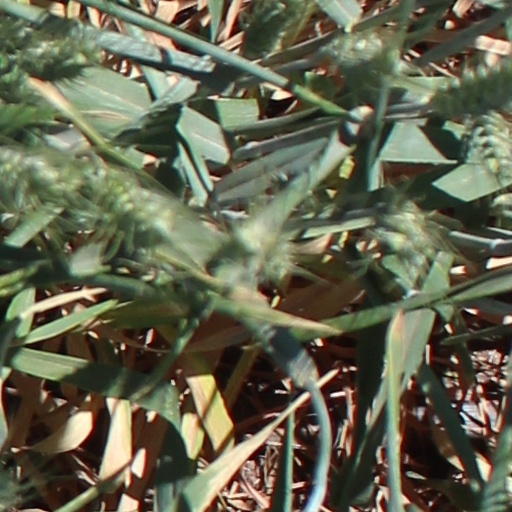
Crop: wheat